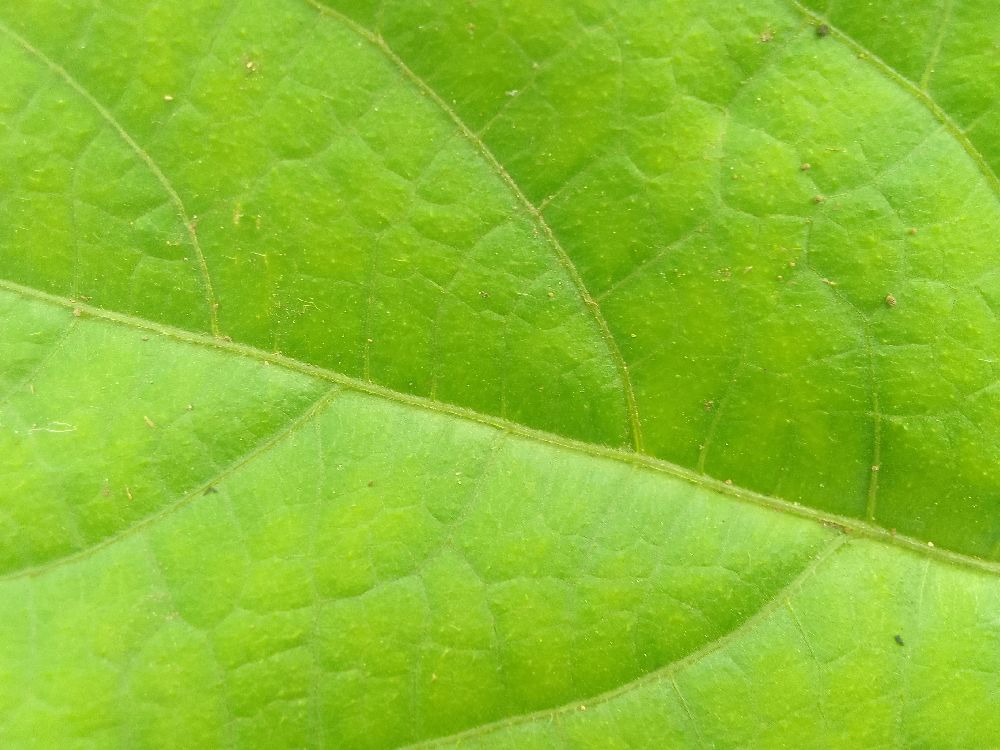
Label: healthy